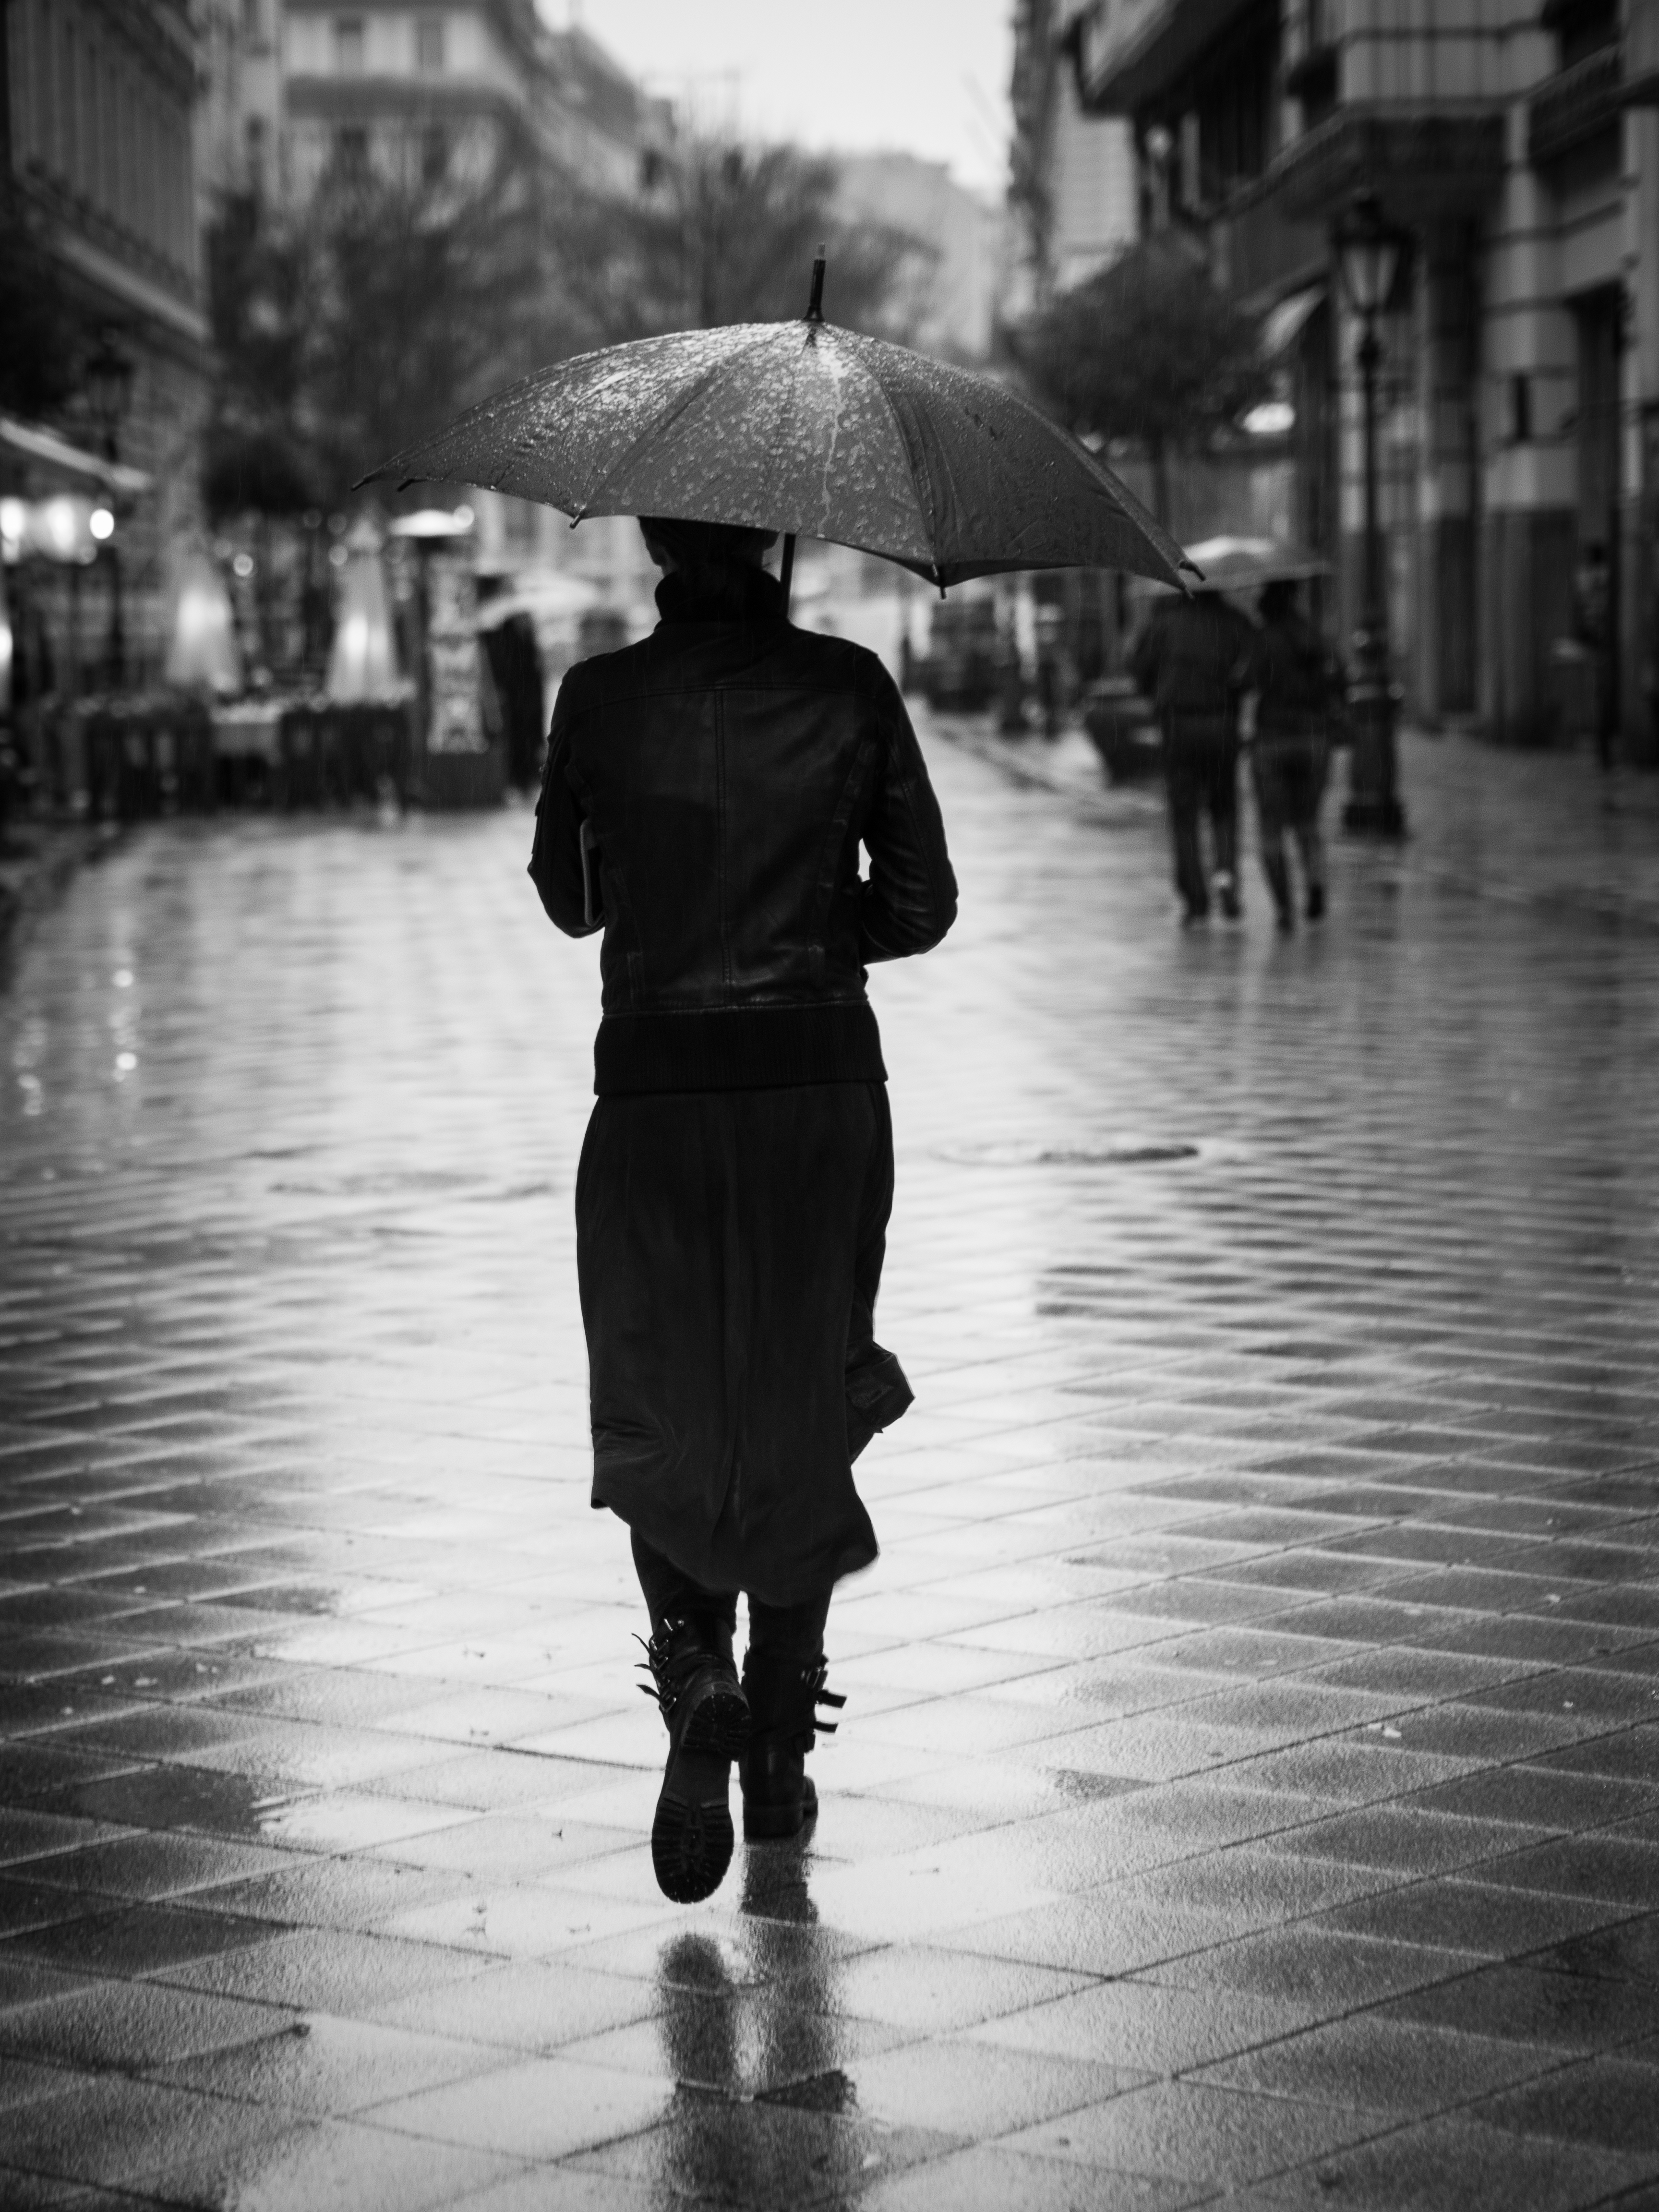
winter, black and white, road, white, street, photography, rain, ebook, weather, training, black, monochrome, streetphotography, flickr, thomas, video, infrastructure, olympus, photograph, snapshot, omd, fuji, leica, monochrom, leuthard, hcb, thomasleuthard, monochrome photography